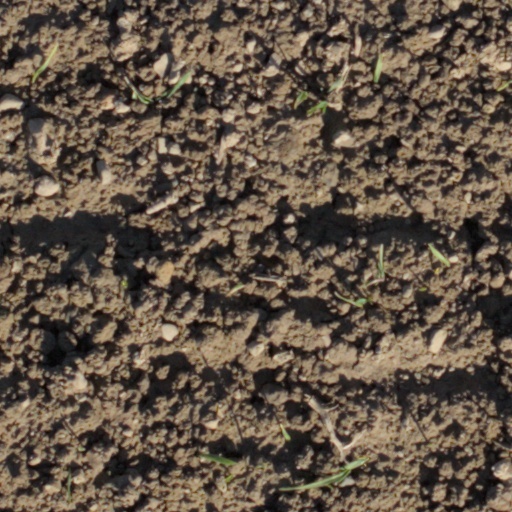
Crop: wheat